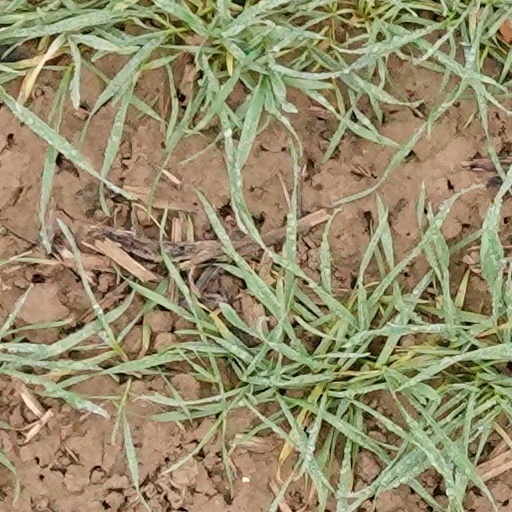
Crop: wheat